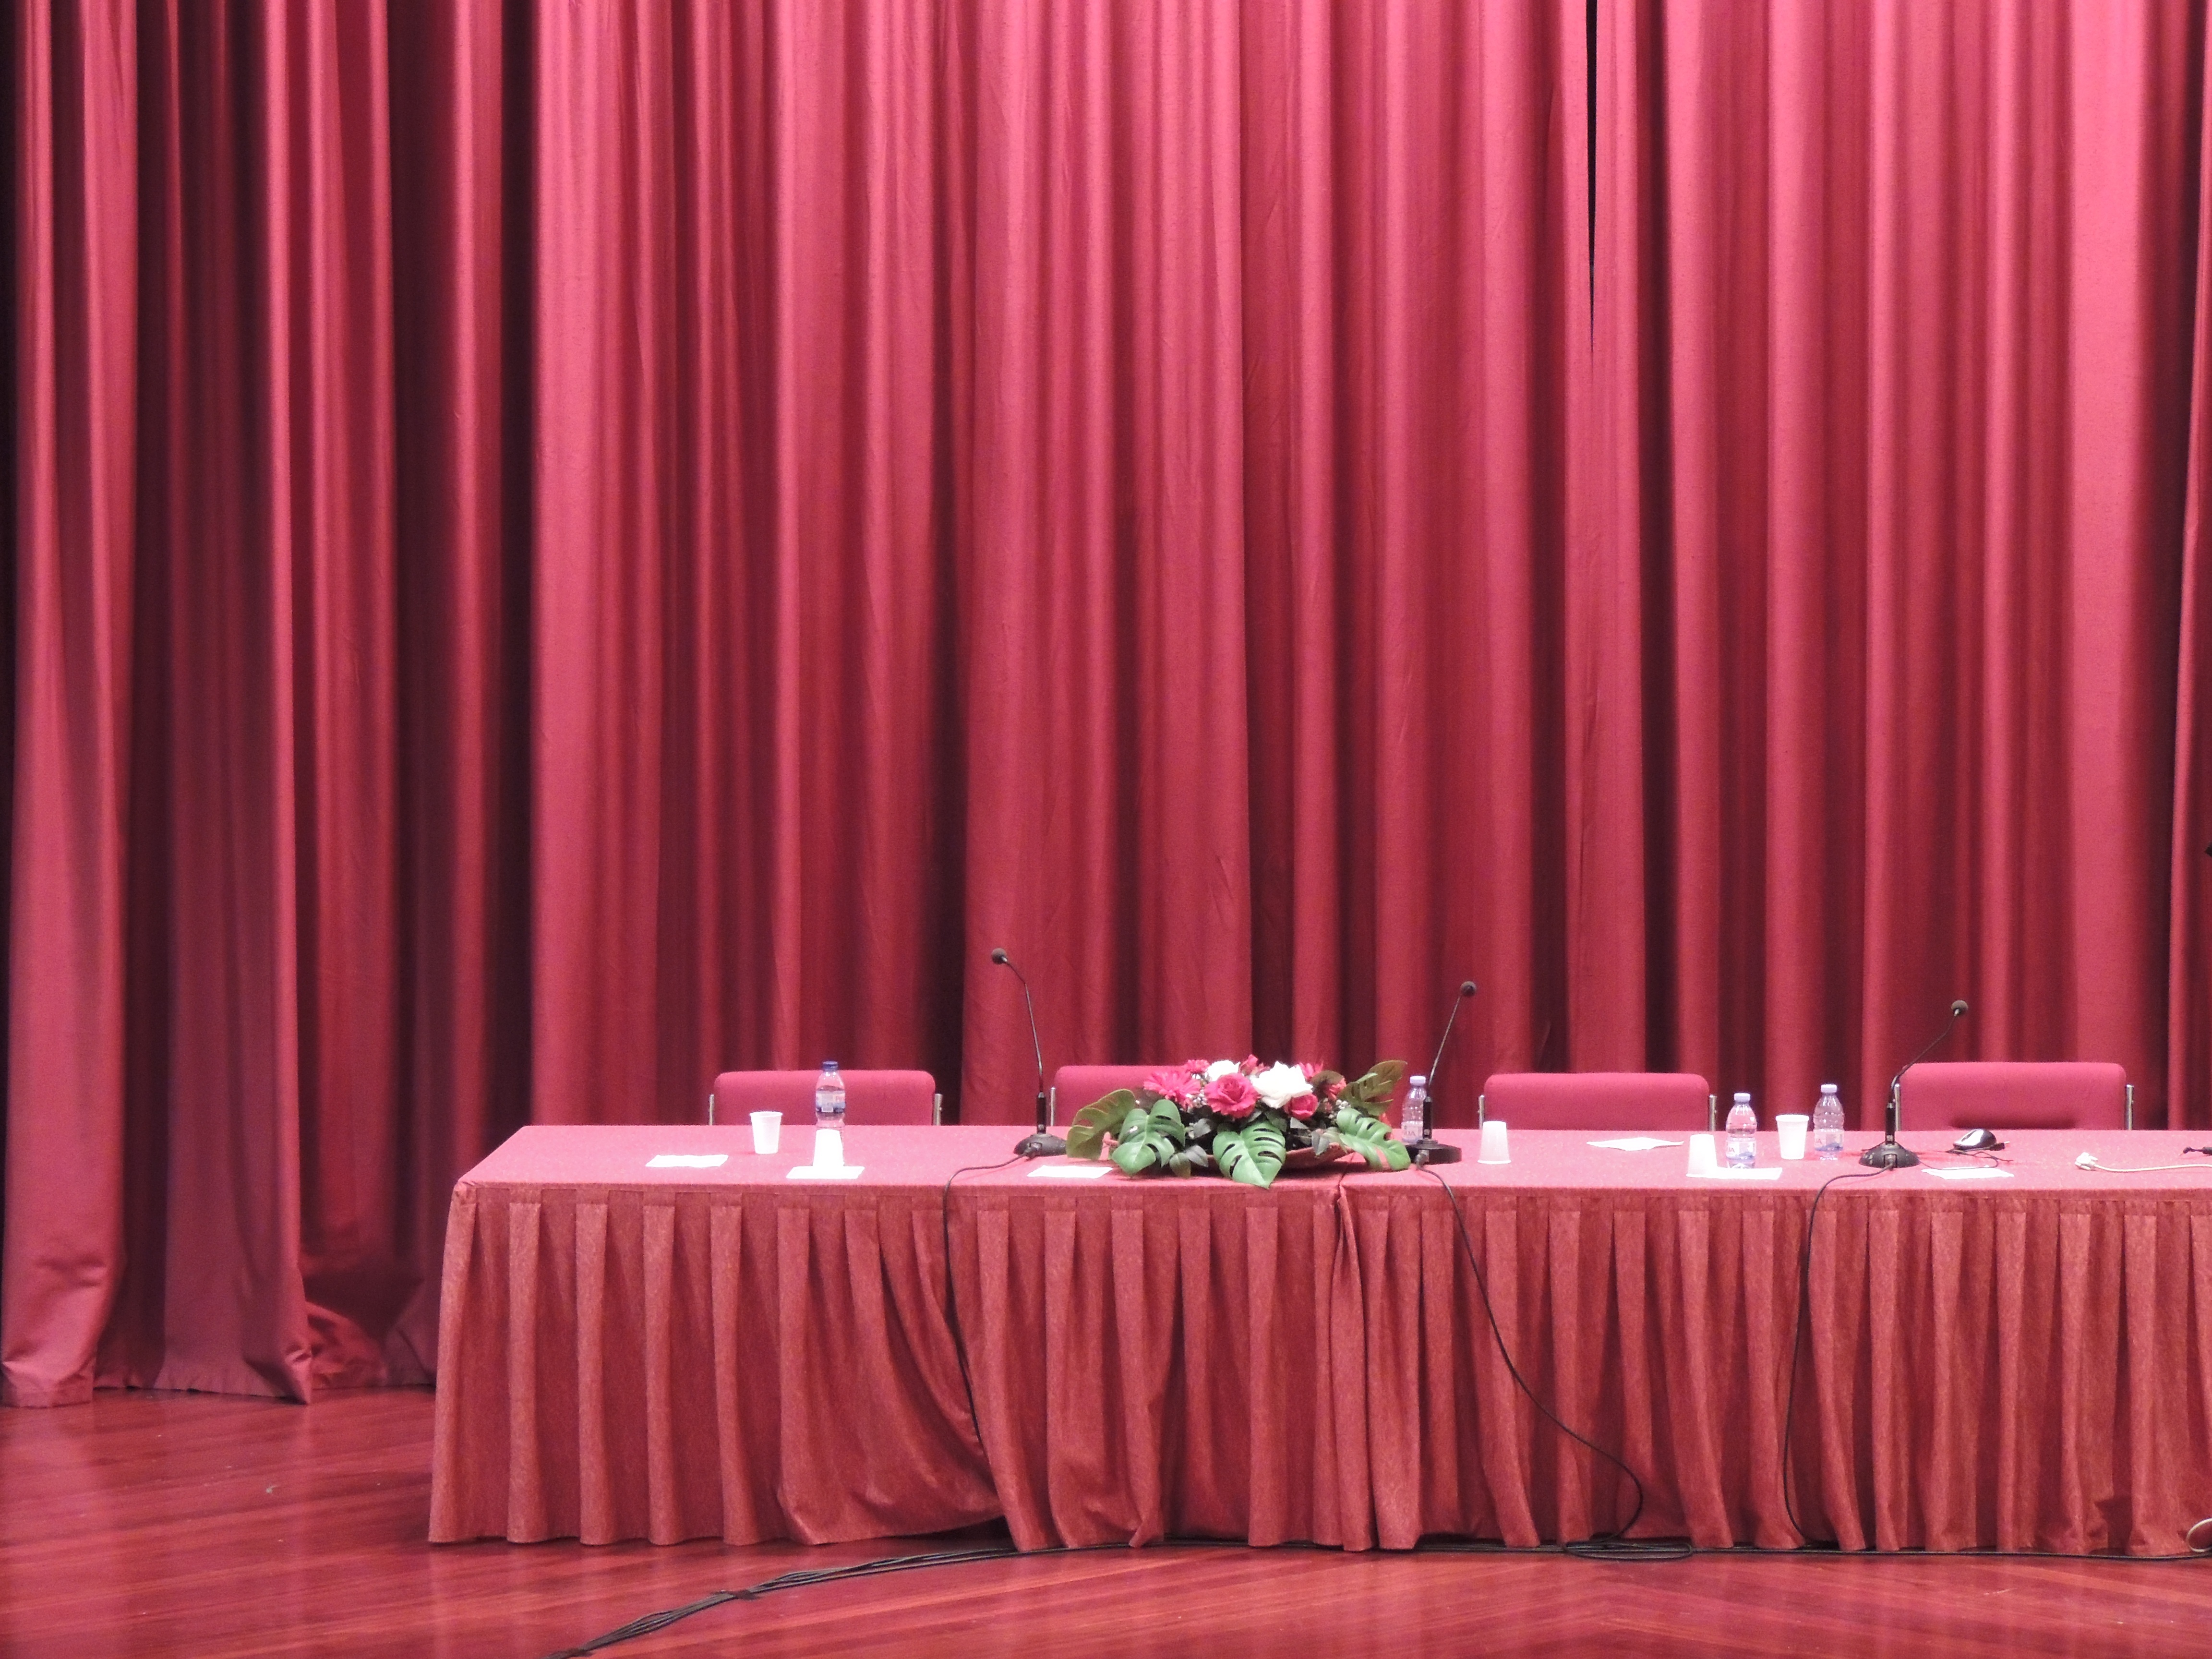
table, ground, alone, meal, red, curtain, pink, luggage, interior design, textile, stage, ballroom, banquet, conference, presentation, gala, quinceanera, window treatment, function hall